Karen McCullah

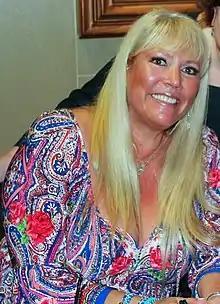
McCullah in 2016

Karen McCullah (born December 5, 1967) is an American screenwriter and novelist most known for co-writing comedies such as "10 Things I Hate About You", "Legally Blonde", "Ella Enchanted", "The House Bunny", "The Ugly Truth" and "She's the Man" with her screenwriting partner Kirsten Smith. After graduating from James Madison University with a degree in marketing, McCullah worked various jobs before beginning to write. She is a faculty member at Syracuse University's Los Angeles Semester.